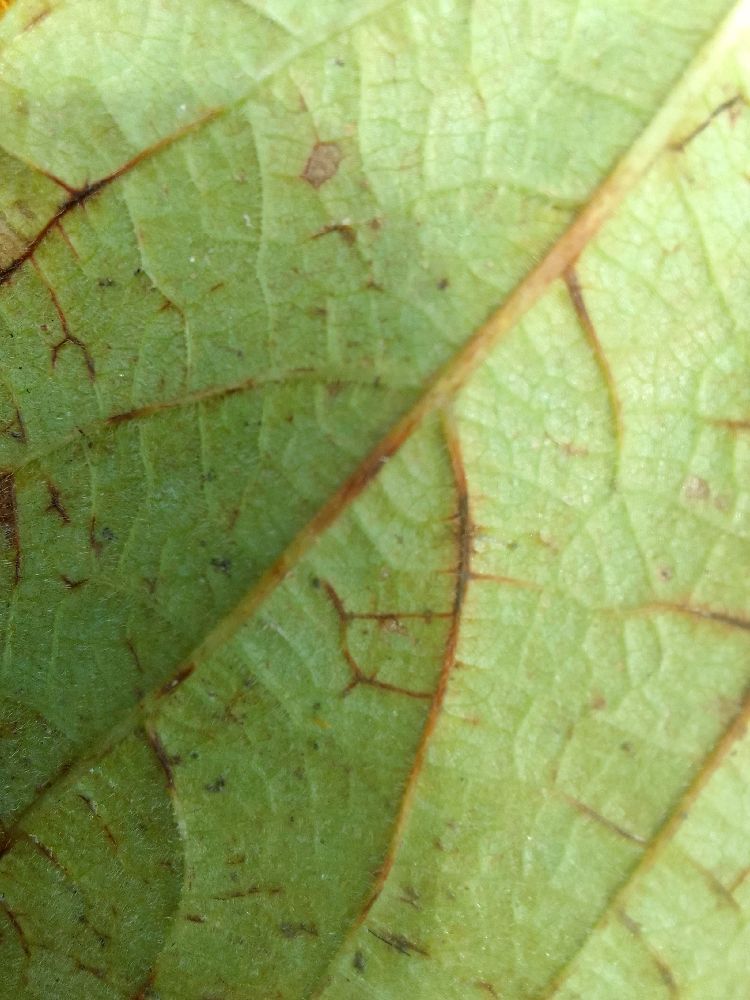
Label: anthracnose